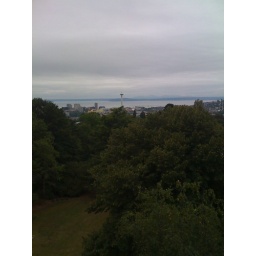
View from the water tower in Volunteer Park.